Kōnan-Yamate Station

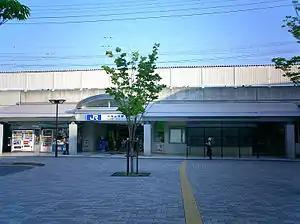
Kōnan-Yamate Station, July 2006

is a passenger railway station located in Higashinada-ku, Kobe, Hyōgo Prefecture, Japan. It is operated by the West Japan Railway Company (JR West).